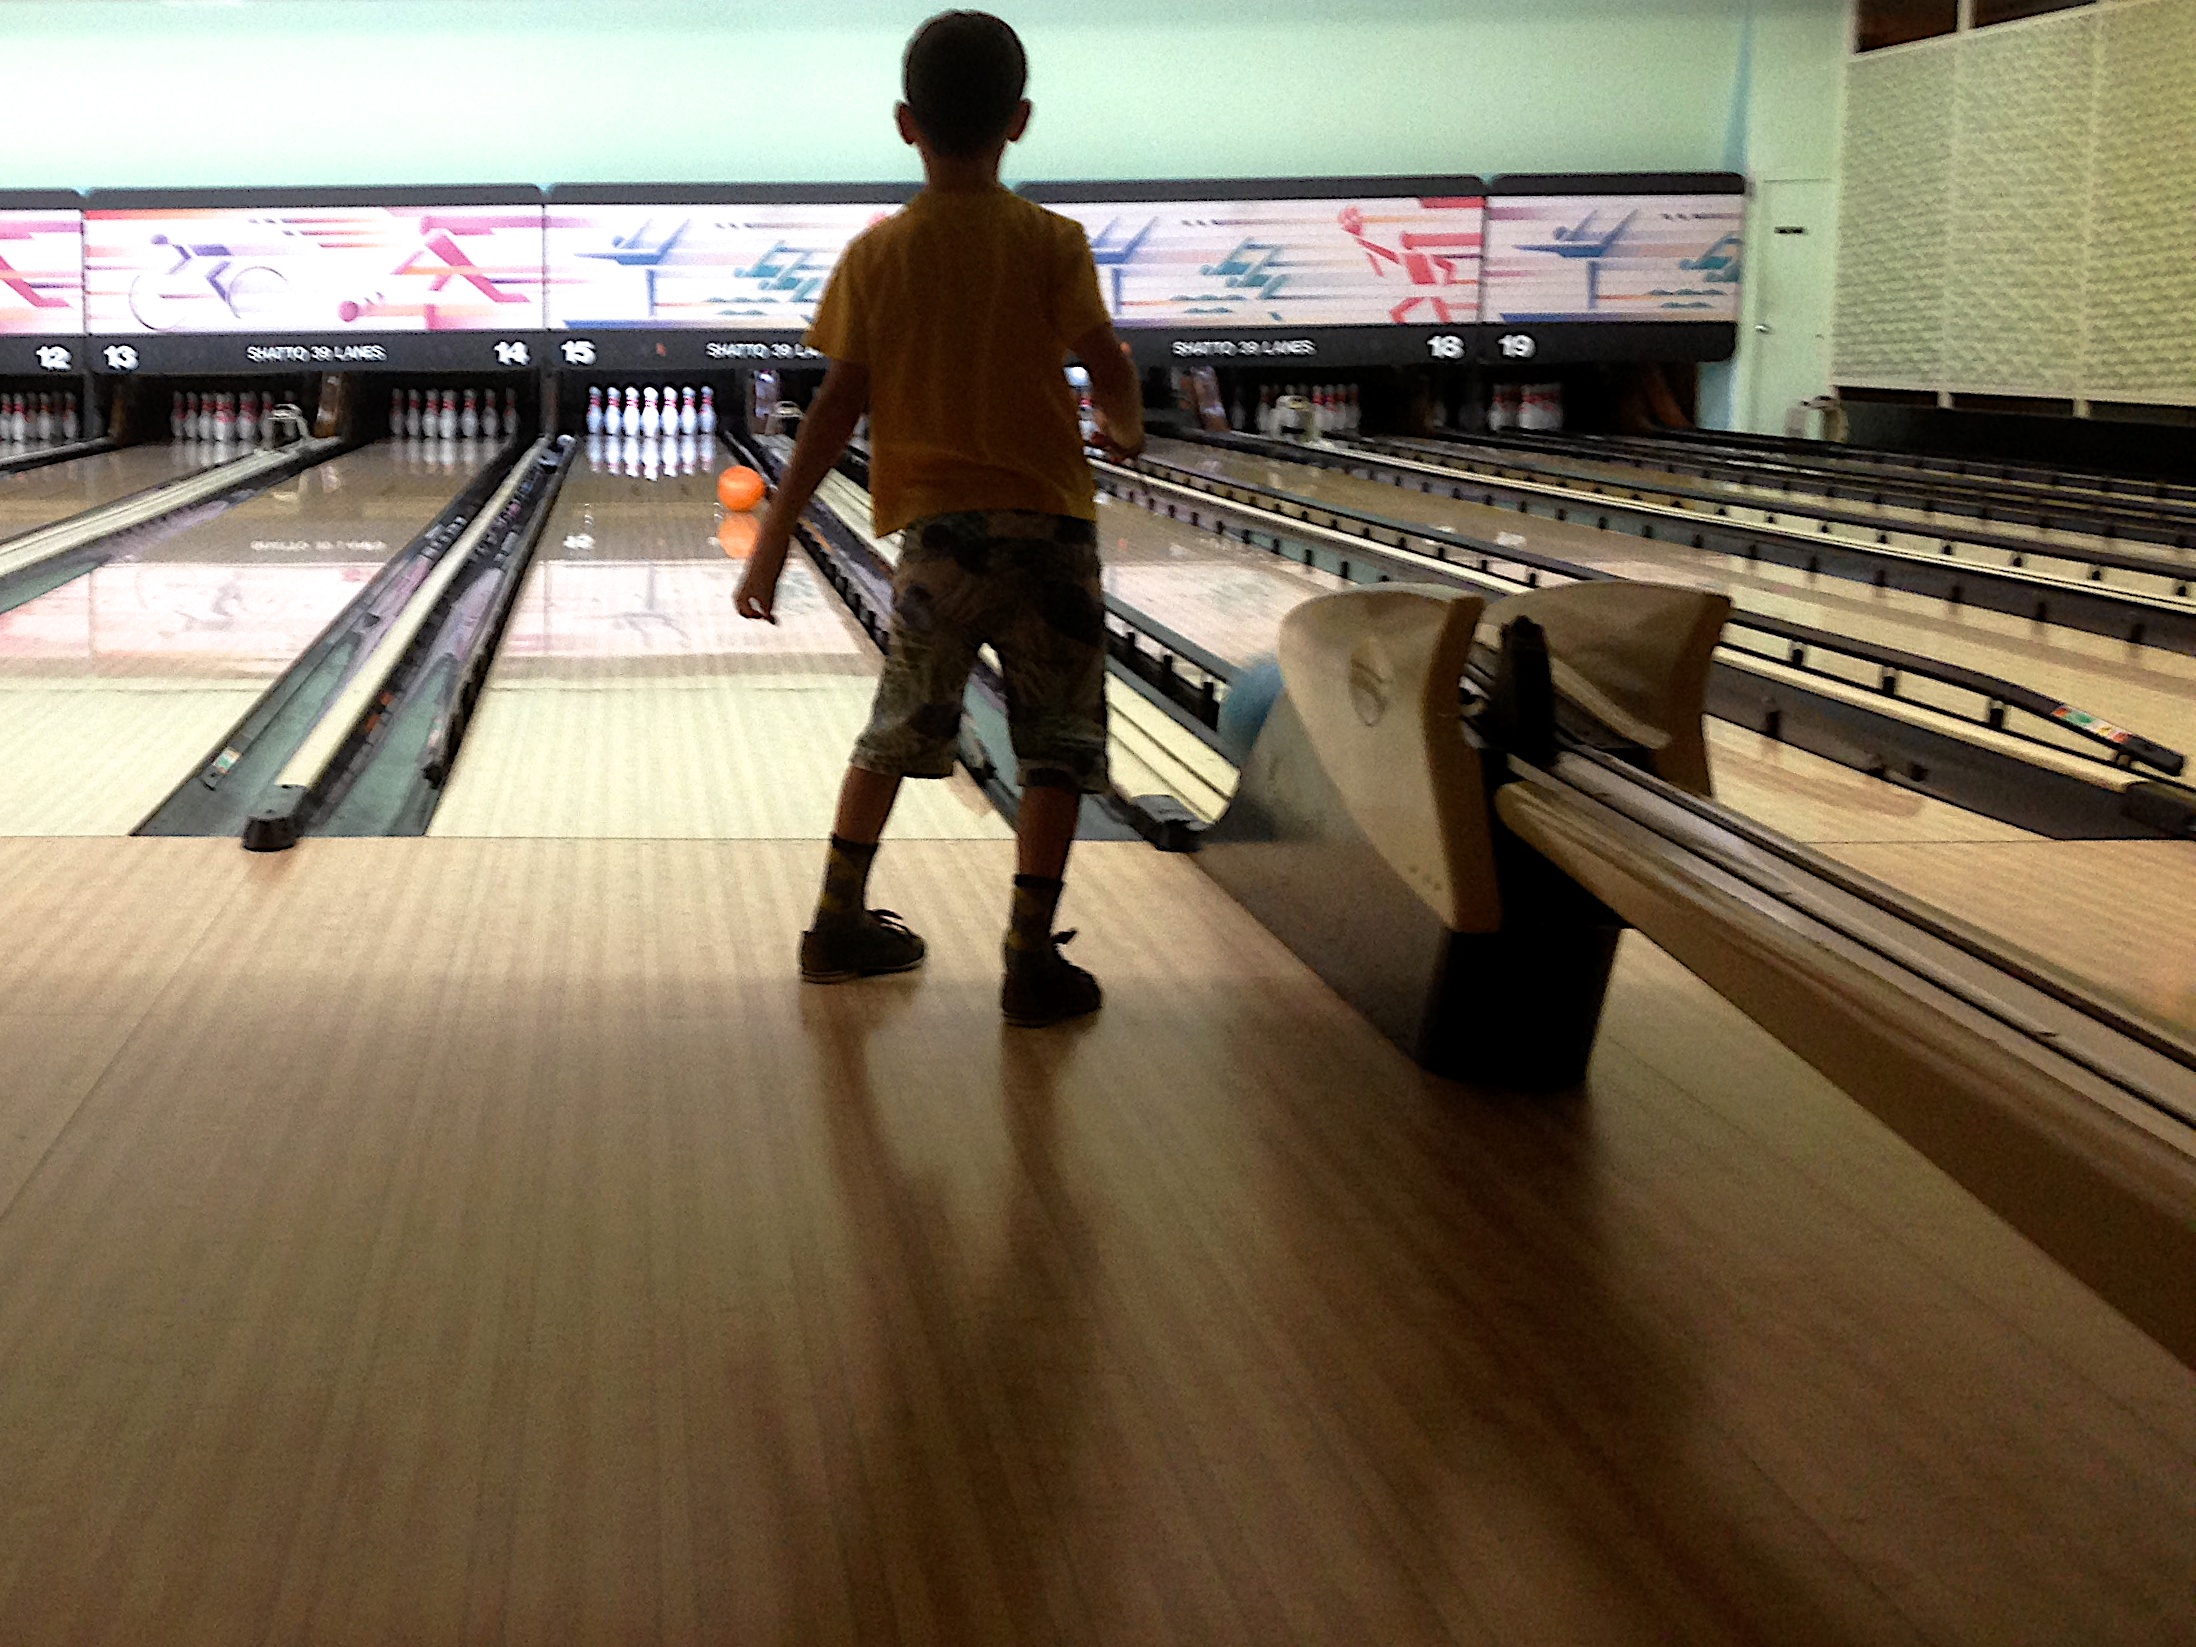
bowling, sports, ball game, team sport, individual sports, ten pin bowling